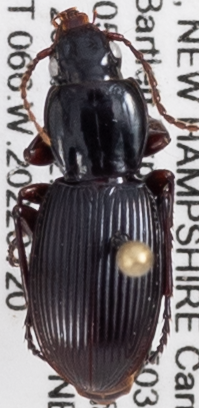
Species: Pterostichus tristis
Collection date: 2022-07-20
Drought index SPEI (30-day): -0.988
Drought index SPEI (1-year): -0.8
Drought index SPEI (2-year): -1.314